The Little Hut

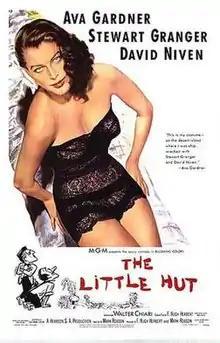
Theatrical release poster

The Little Hut is a 1957 British romantic comedy film made by MGM starring Ava Gardner, Stewart Granger and David Niven. It was directed by Mark Robson, produced by Robson and F. Hugh Herbert, from a screenplay by Herbert, adapted by Nancy Mitford from the play "La petite hutte" by André Roussin.